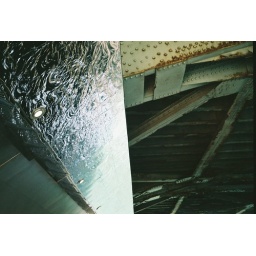
shiny new under bridge connection